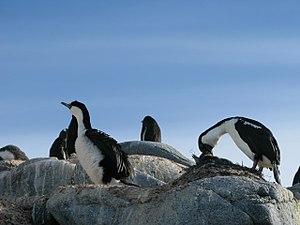
Leucocarbo bransfieldensis en Antarctique 64°52'S 63°34'W île Doumer Chenal Peltier
Le Cormoran impérial est une espèce d'oiseaux de mer de la famille des Phalacrocoracidae qui habitent les régions australes, de la Patagonie à la péninsule Antarctique.